Learjet 31

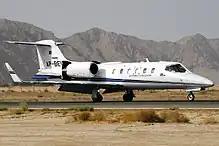
A Learjet 31A jet belonging to the Government of Balochistan, Pakistan

The Learjet 31A was announced in 1990 as a replacement. The model 31A boasted numerous modifications, however the most notable changes were on the flight deck. Key modifications and updates to the model 31A cockpit and avionics include a Bendix King (now Honeywell after the merger with Allied Signal) Electronic Flight Information System 50, with Universal 1M, 1B and 1C flight management system; a dual KFC 3100 two-axis autopilot and flight director with yaw damper; and dual Bendix King (Radios sold to Chelton Avionics when Allied Signal combined with Honeywell) VCS-40A com units, VN-411B Series III navigation receivers.